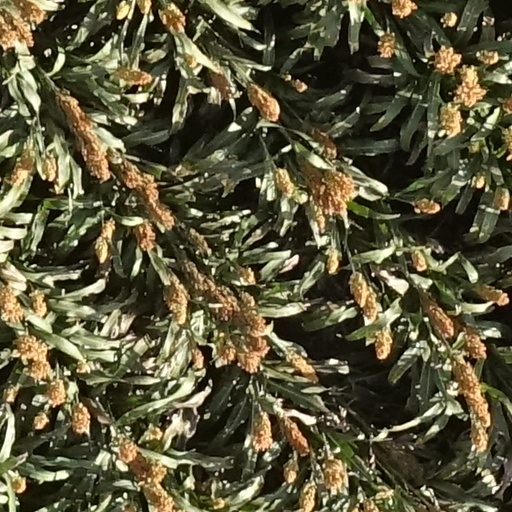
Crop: sorghum